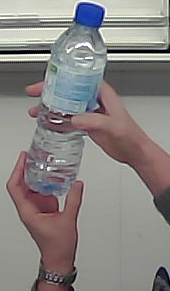
Product: nestle_water